Dragon Challenge

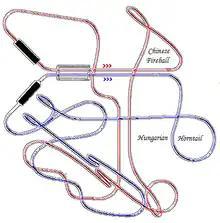
Ride layout

After departing from the station, the train made a slight left turn leading into the transfer track section before beginning to climb the lift hill. Once at the top and after going through a pre-drop, the train made a sharp left-hand drop back to the ground. Then, the train went back up, through an Immelmann followed by a slight air-time downward right turn before entering an air-time hill (this was the first of three near-miss points with the Hungarian Horntail train when the roller coasters duelled). Next, the train dropped back down turning left slightly, leading into a second Immelmann. After a downward right helix and a short section of straight track, the train went through the second former near-miss point with the other train, a vertical loop. After the loop and another section of straight track, the train made a right turn leading into the third and final former near-miss element, which was a corkscrew. Then, the train made a left turn followed by a small drop leading into another section of straight track before entering the final element in the coaster layout, another corkscrew. The train then made a left turn into the final brake run. Following a left turn, the train returned to the station where the riders unloaded and the next riders loaded.